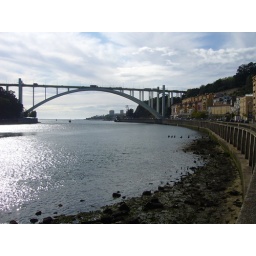
bridge over river duoro, atlantic beyond